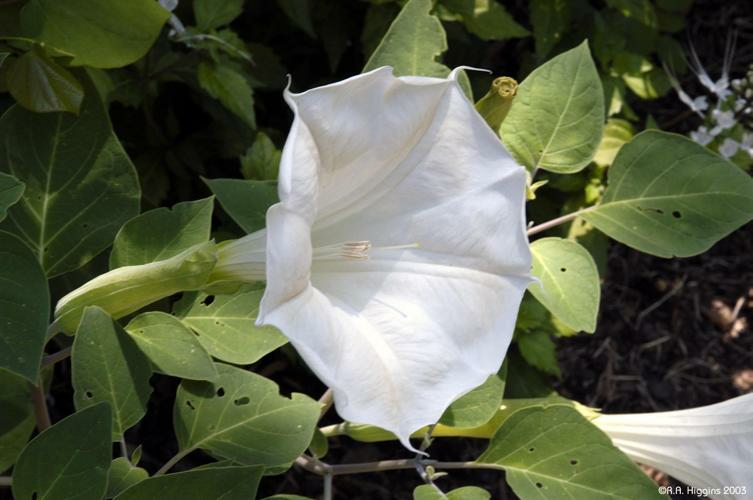
Flower: thorn apple